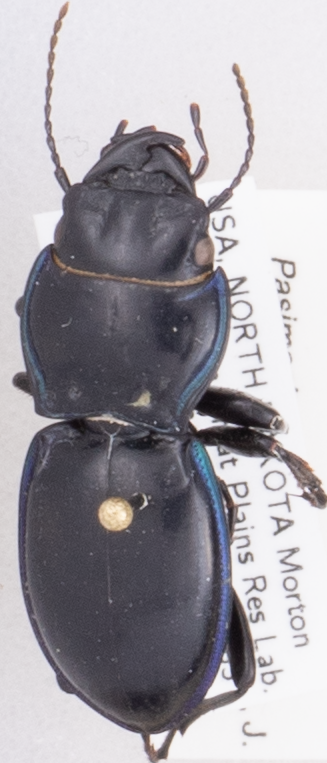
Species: Pasimachus elongatus
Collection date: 2019-06-25
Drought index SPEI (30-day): -0.402
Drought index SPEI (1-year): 1.45
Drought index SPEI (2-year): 0.9